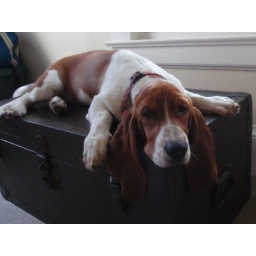
Zadie's favorite spot in the house is the chest below the window where she can wait for Miles to come outside.